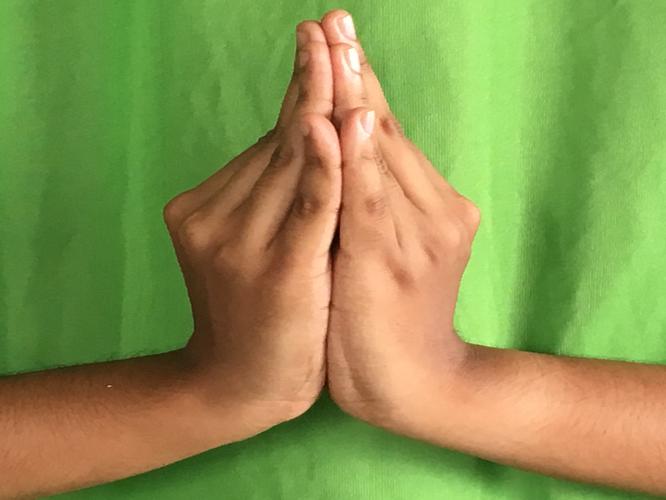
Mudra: Kapotham
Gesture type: double_hand